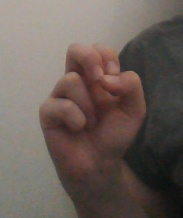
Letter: gaaf